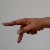
The image shows a hand gesture representing the letter 'P' in Indian Sign Language.